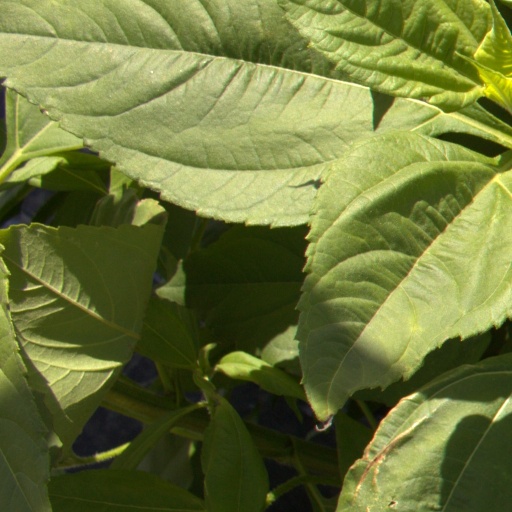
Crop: Jerusalem artichoke